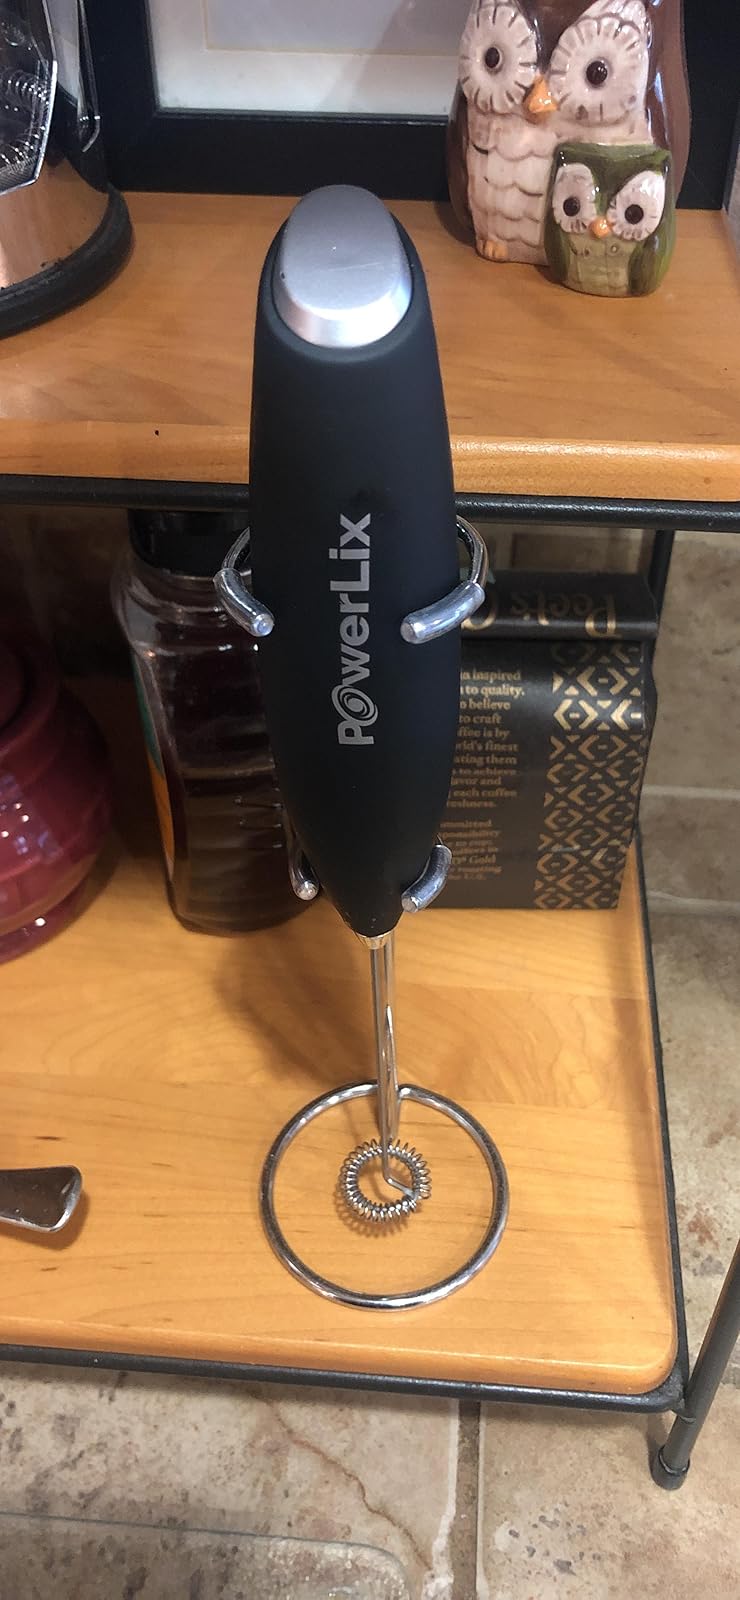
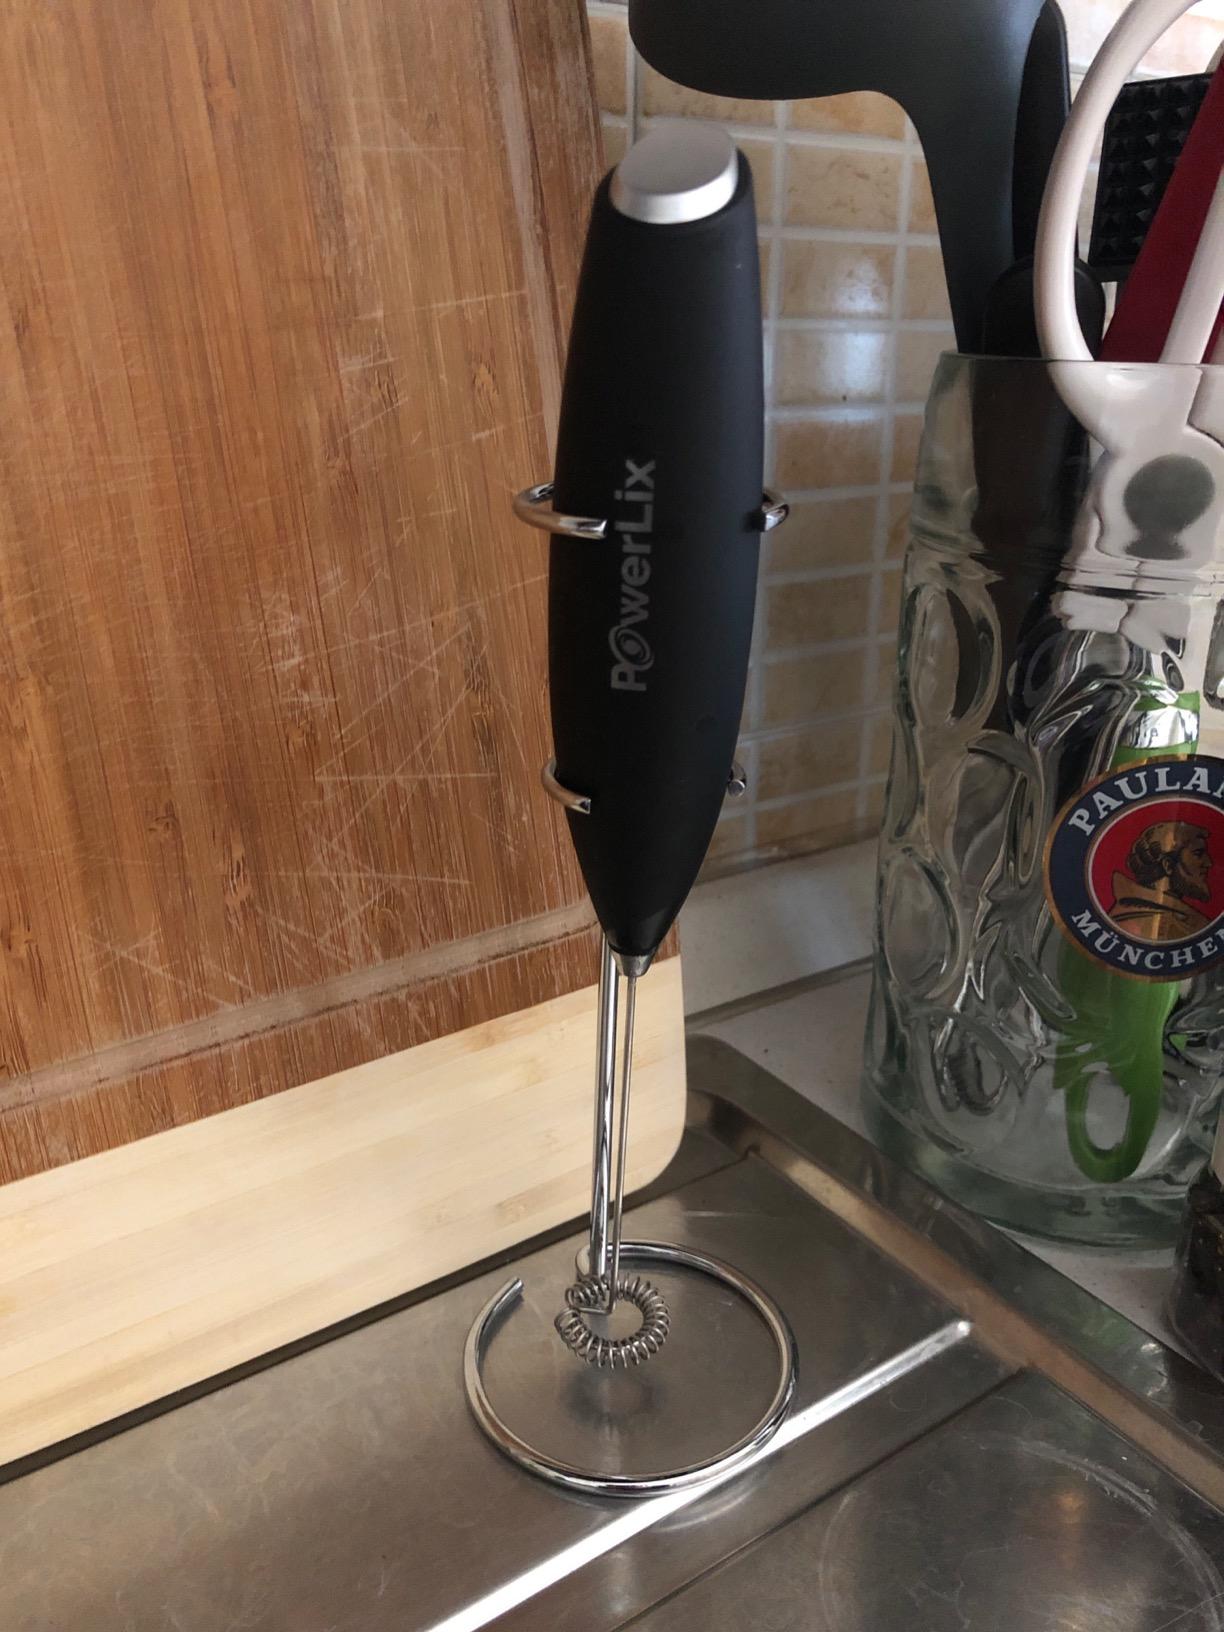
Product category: items_mixer
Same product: yes